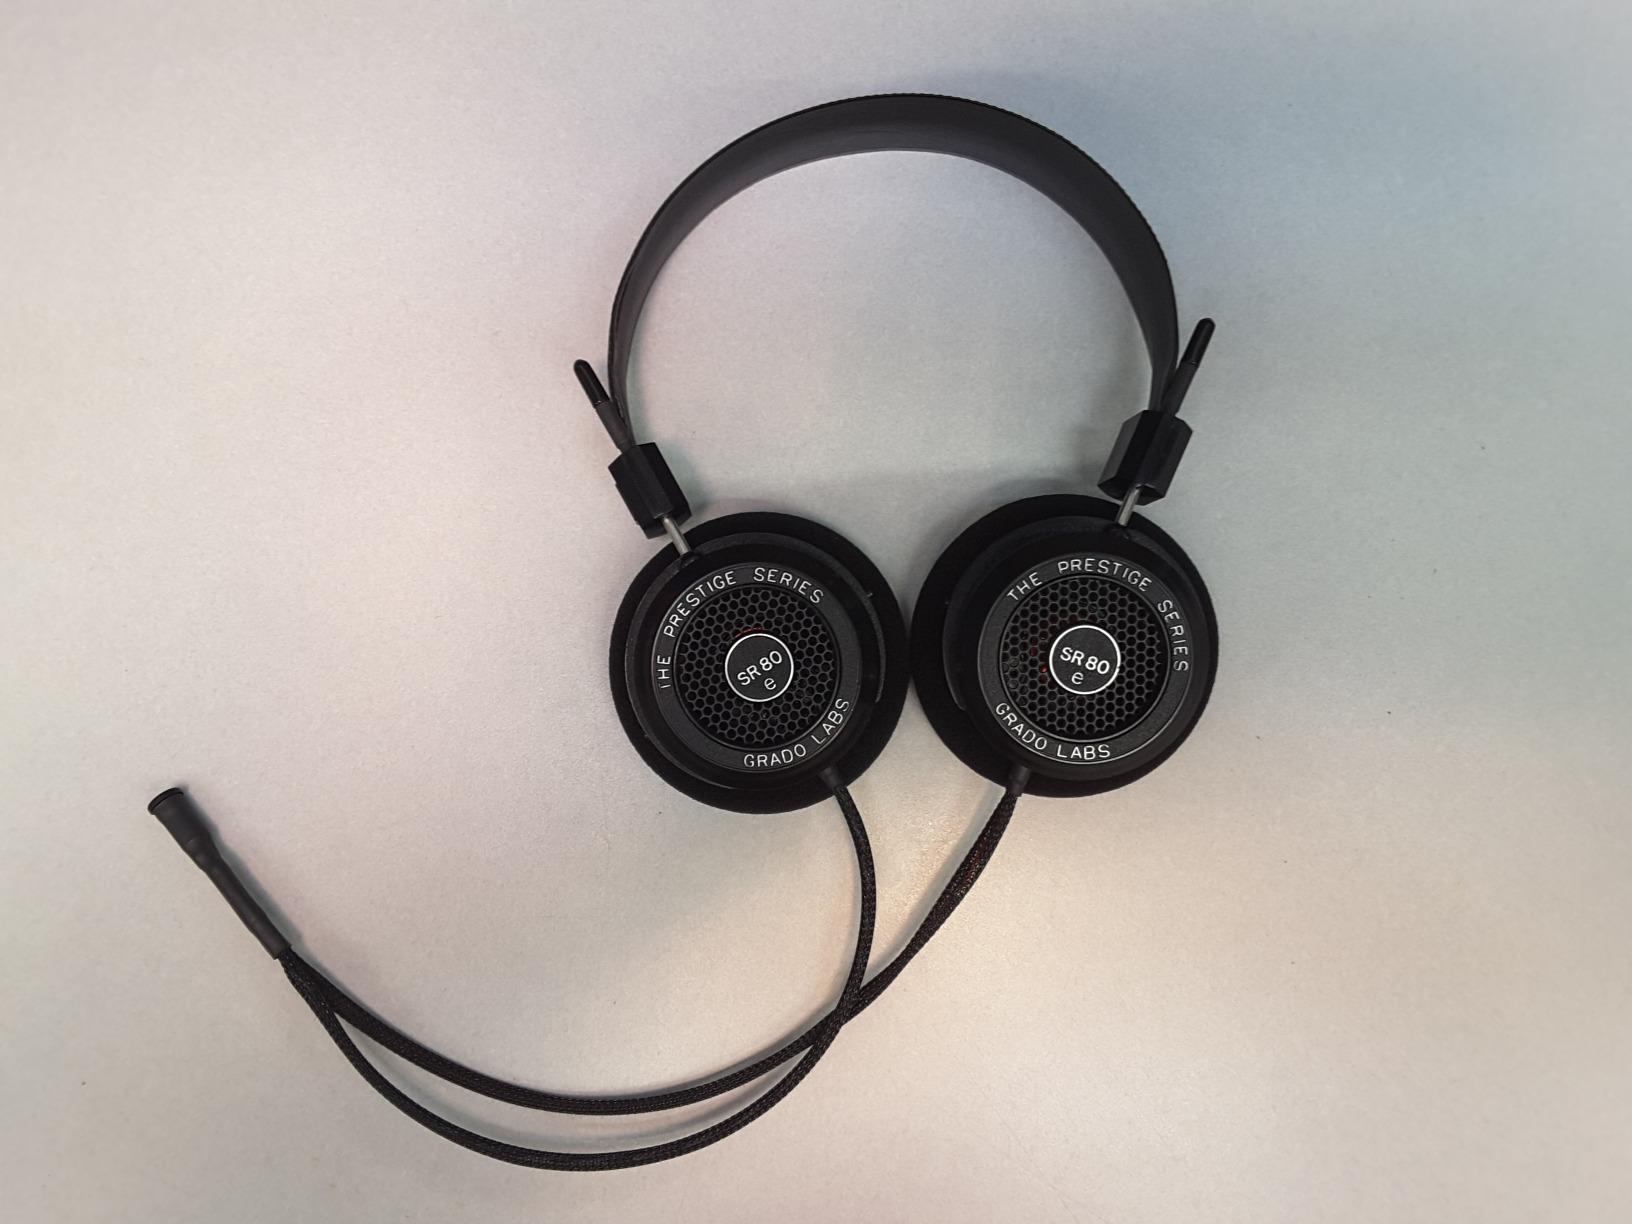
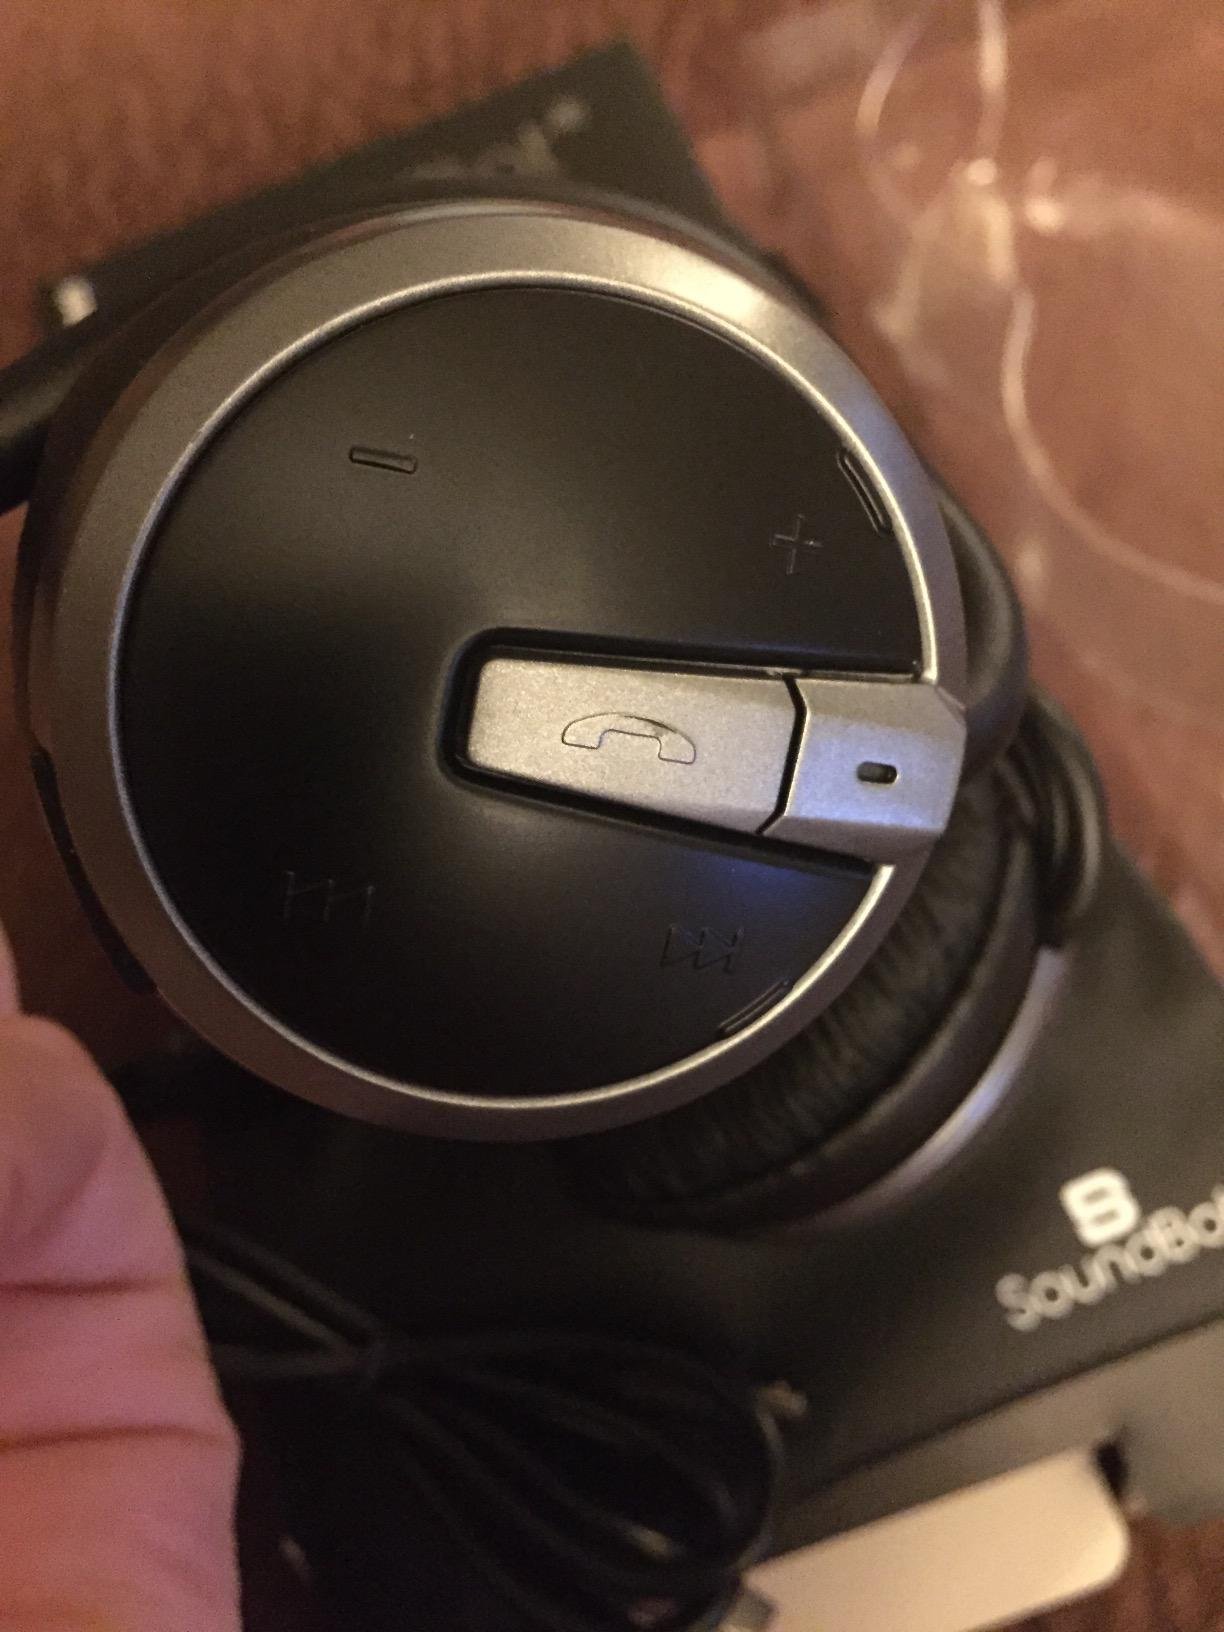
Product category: headphones
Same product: no